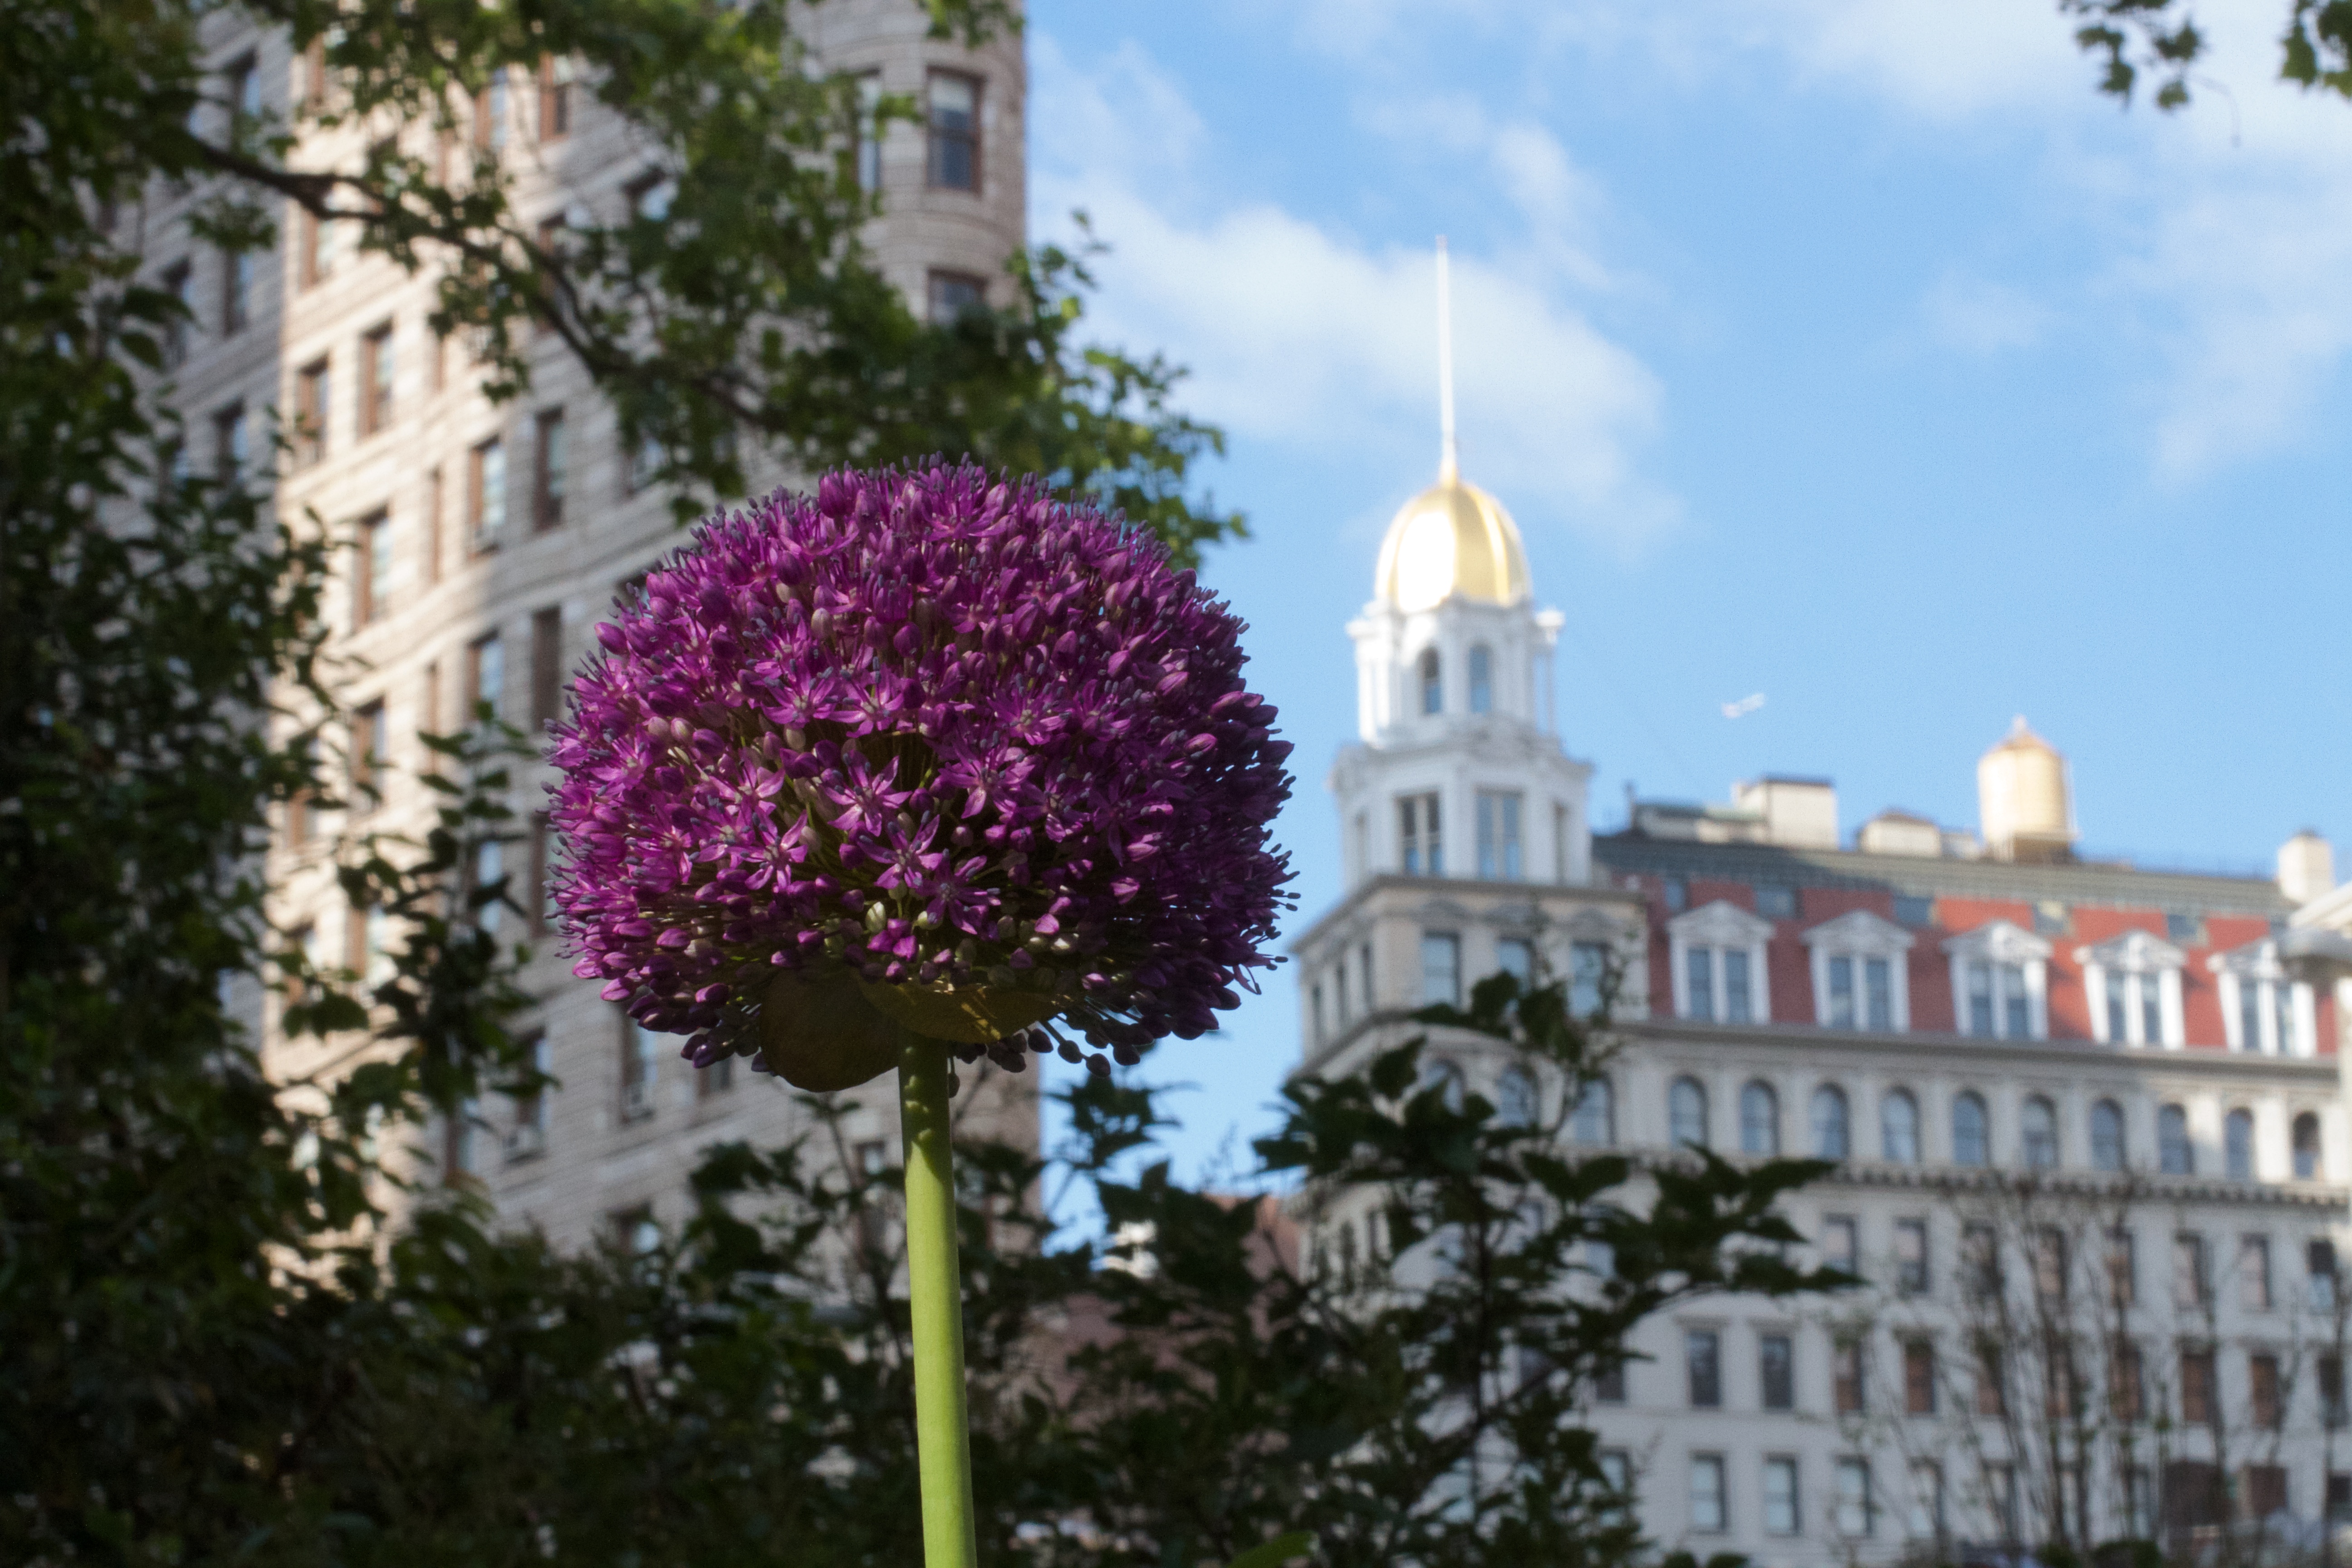
plant, flower